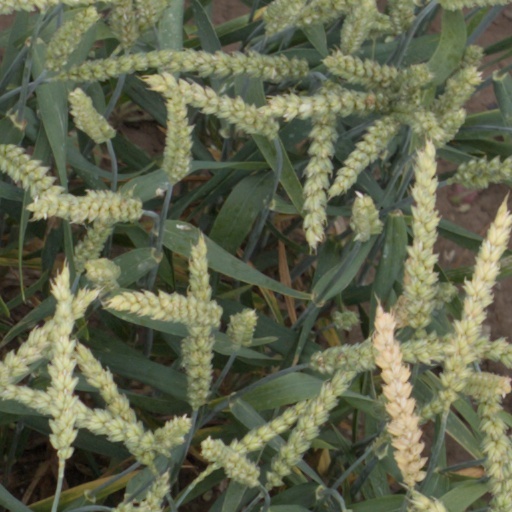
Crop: wheat